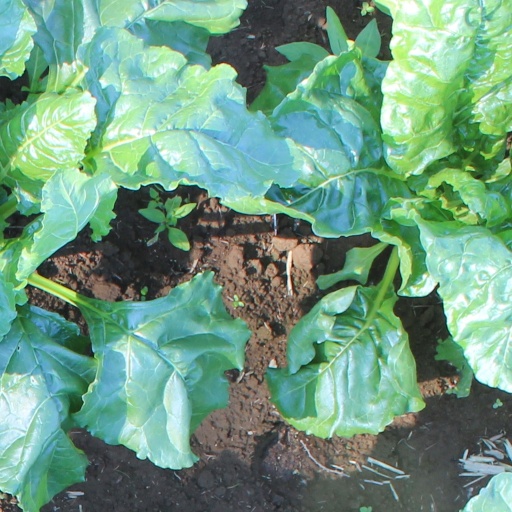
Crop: sugar beet